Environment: real
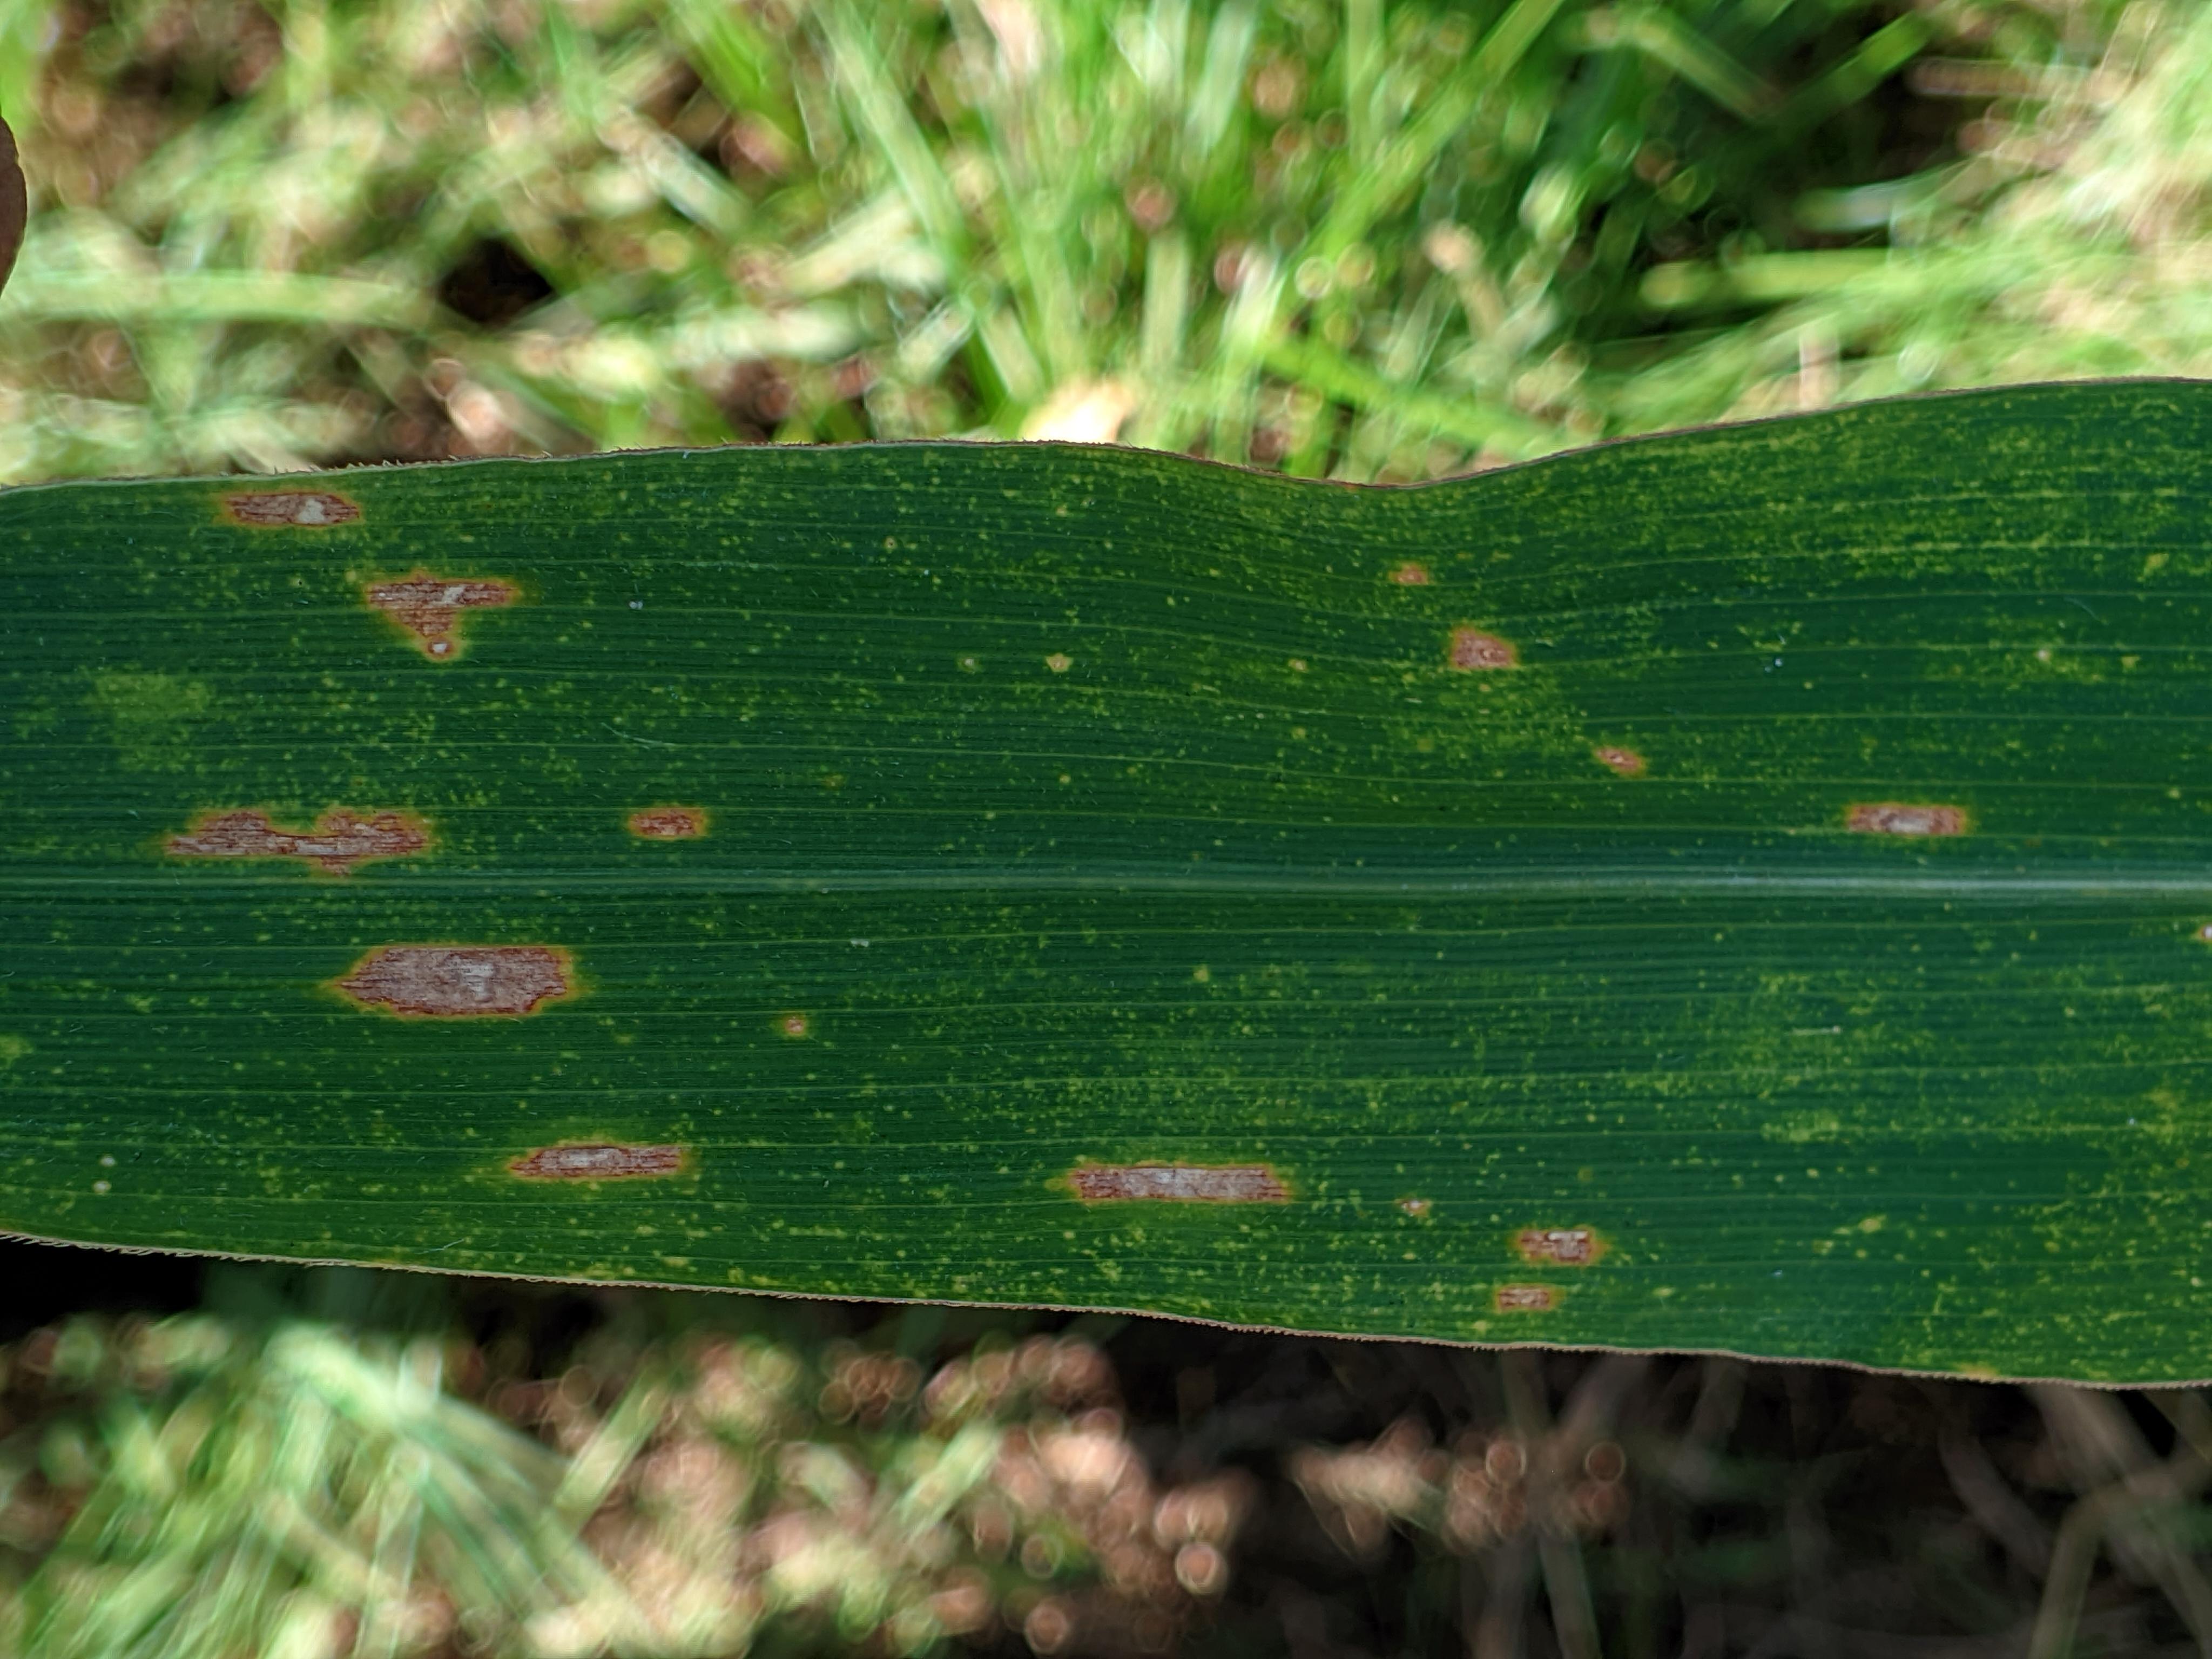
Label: gray_leaf_spot